Cycling in San Jose, California

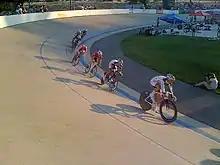
Hellyer Park Velodrome

Hellyer Park Velodrome is located in Hellyer County Park next to the Coyote Creek Trail. It was built in 1963. It served as the site of the 1972 US Olympic bicycling team tryouts. The velodrome was renovated in 2007. It is operated by the Northern California Velodrome Association, a 501(c)3 non-profit corporation.